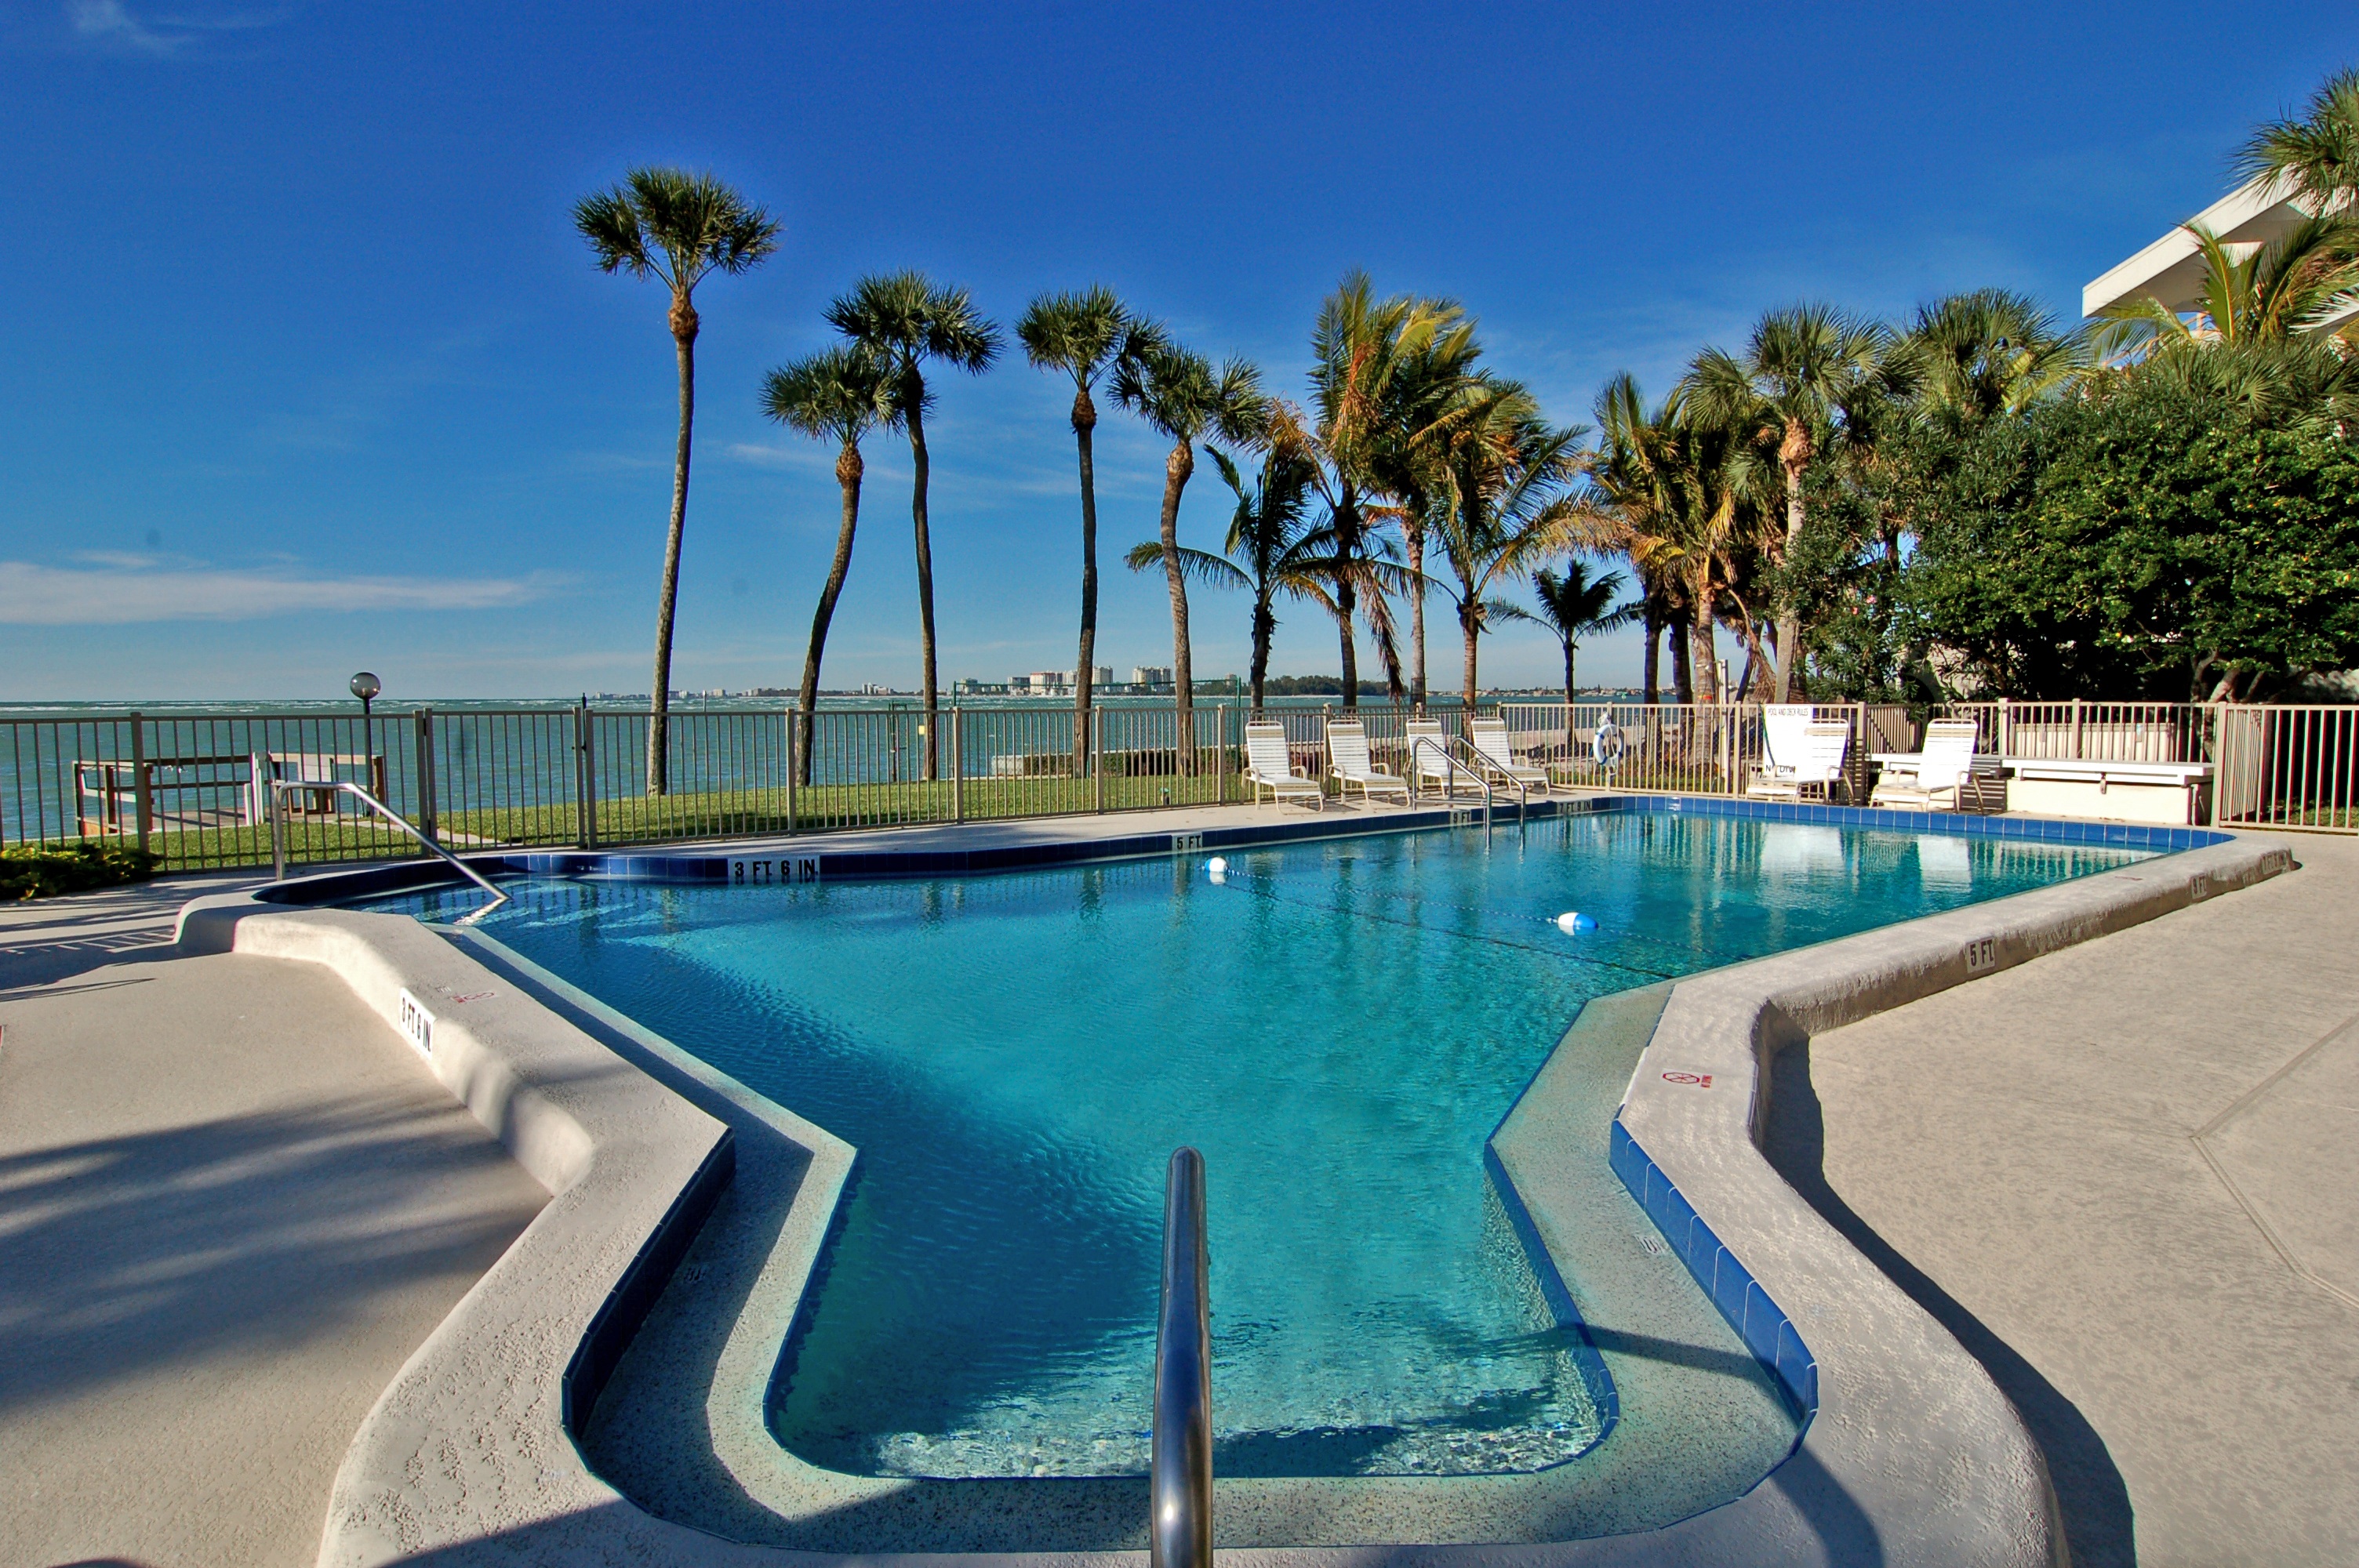
beach, landscape, sea, coast, water, nature, sand, ocean, sun, white, building, walkway, summer, vacation, travel, swimming pool, tropical, key, usa, lagoon, bay, island, property, blue, marina, tourism, leisure, seashore, outdoors, sunny, best, fun, turquoise, resort, gulf, estate, caribbean, siesta, florida, states, condominium, real estate, florida beach, sarasota, arecales